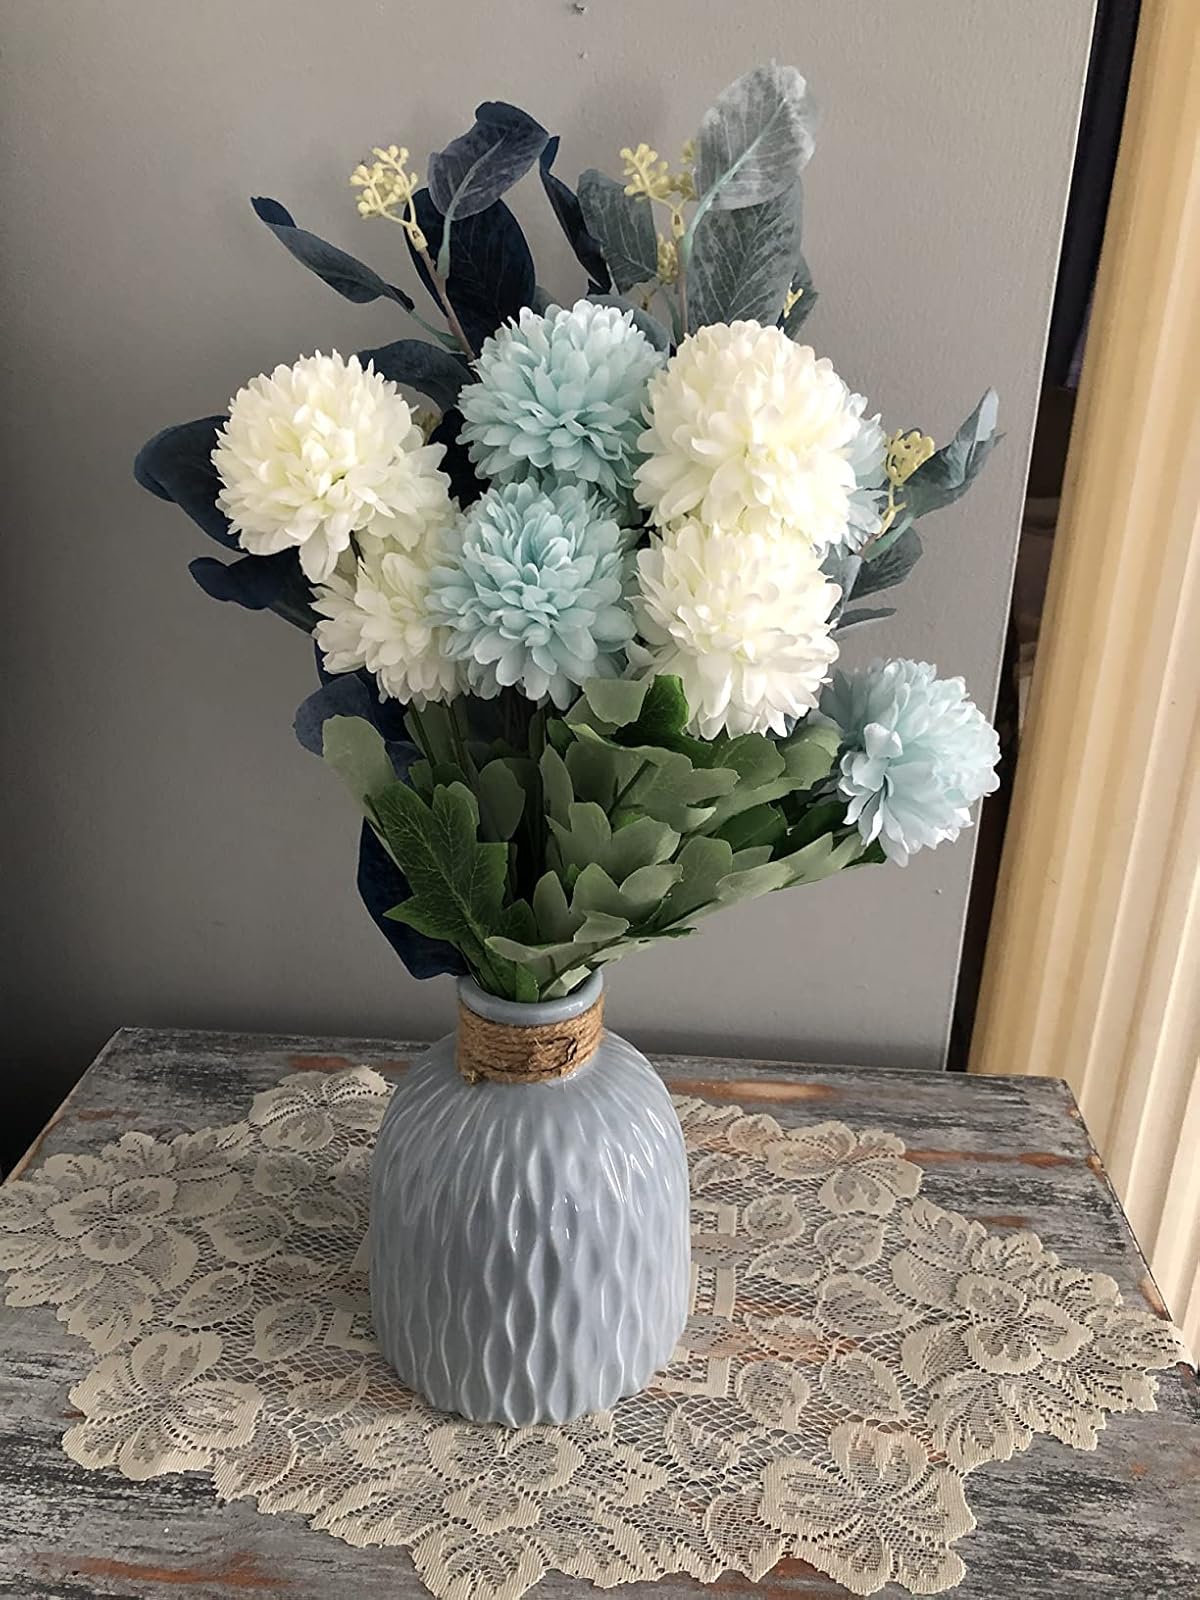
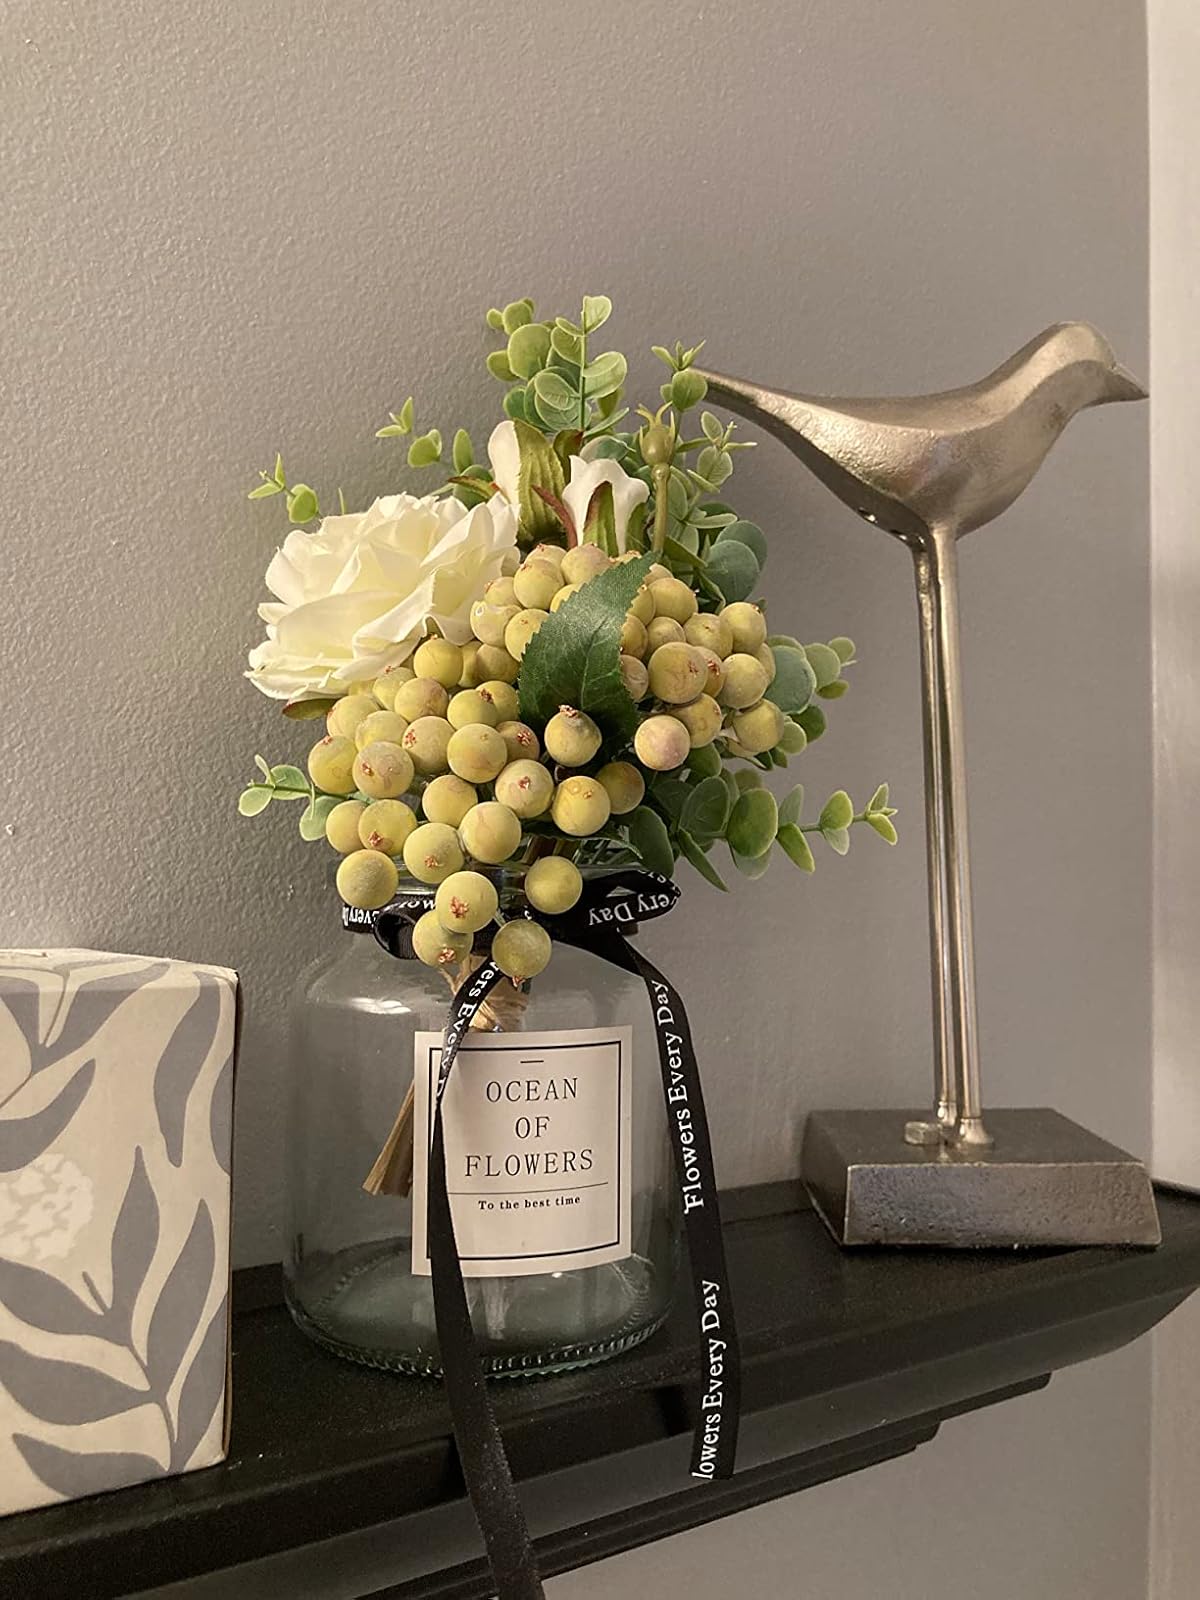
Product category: vase
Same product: no